Overhead crane

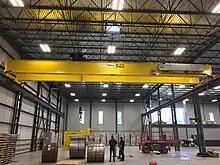
Example of an overhead crane being used to lift heavy rolls

Recently, overhead cranes have been used in the wind-power industry. Giant cranes such as this one are being used to build the world's longest wind turbines.